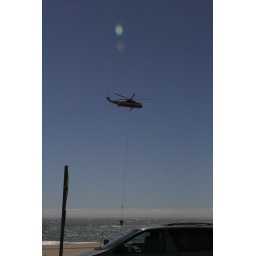
One of the four Helicopters picking up water near by decided to start using the ocean instead of the near by river.